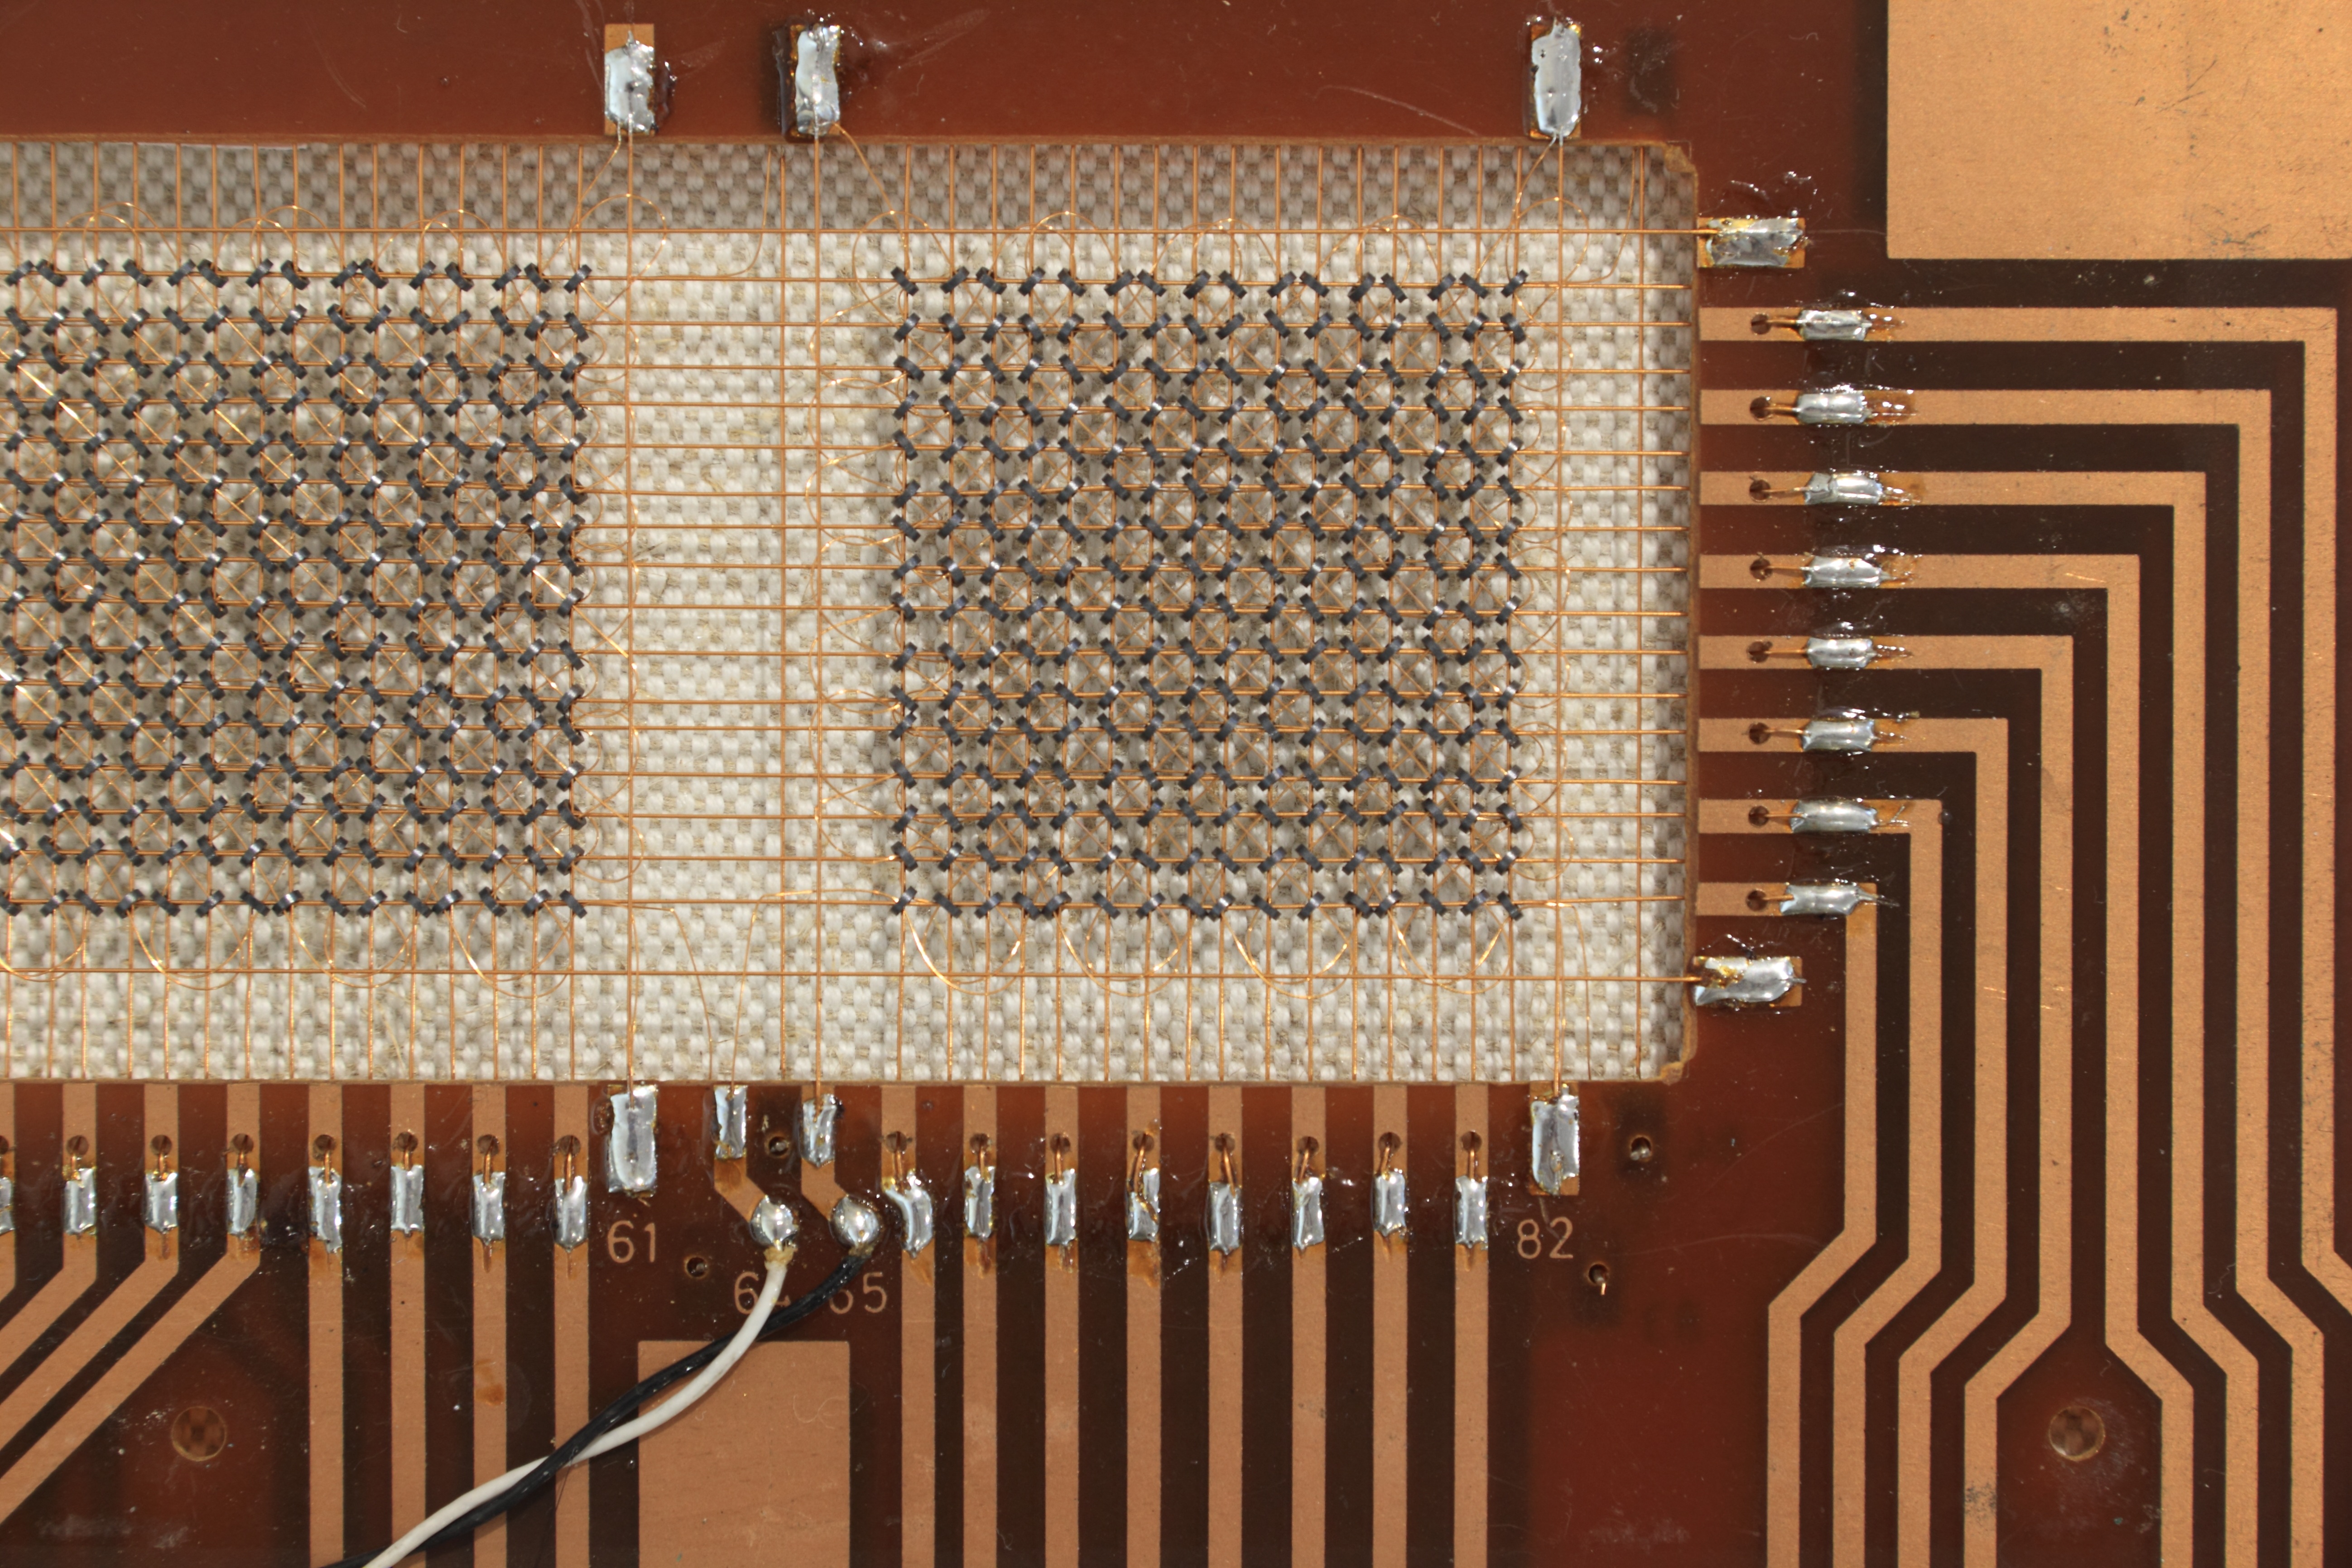
computer, board, wood, floor, wall, curtain, memory, lighting, interior design, textile, hardware, core, printed, circuit, magnetic, pcb, flooring, window covering, window treatment